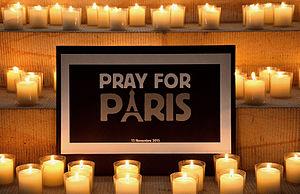
""Priez pour Paris"" dans la Cathédrale Sainte-Marie de Hildesheim en concernant les Attentats du 13 novembre 2015 en Île-de-France ... עברית: פיגועי נובמבר 2015 בפריז ... Русский: Террористические акты в Париже 13 ноября 2015 года ..."